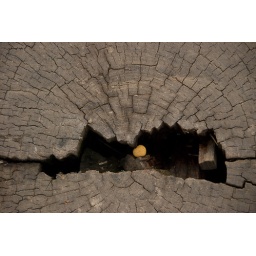
the ecolodge used 6 in thick cross sections of tree trunks as paths. this was one of those pavers